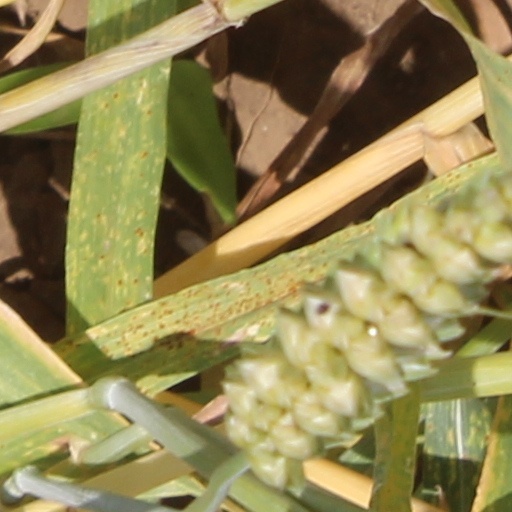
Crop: wheat